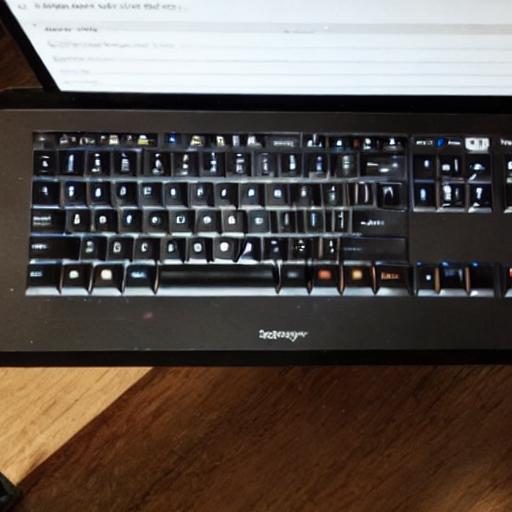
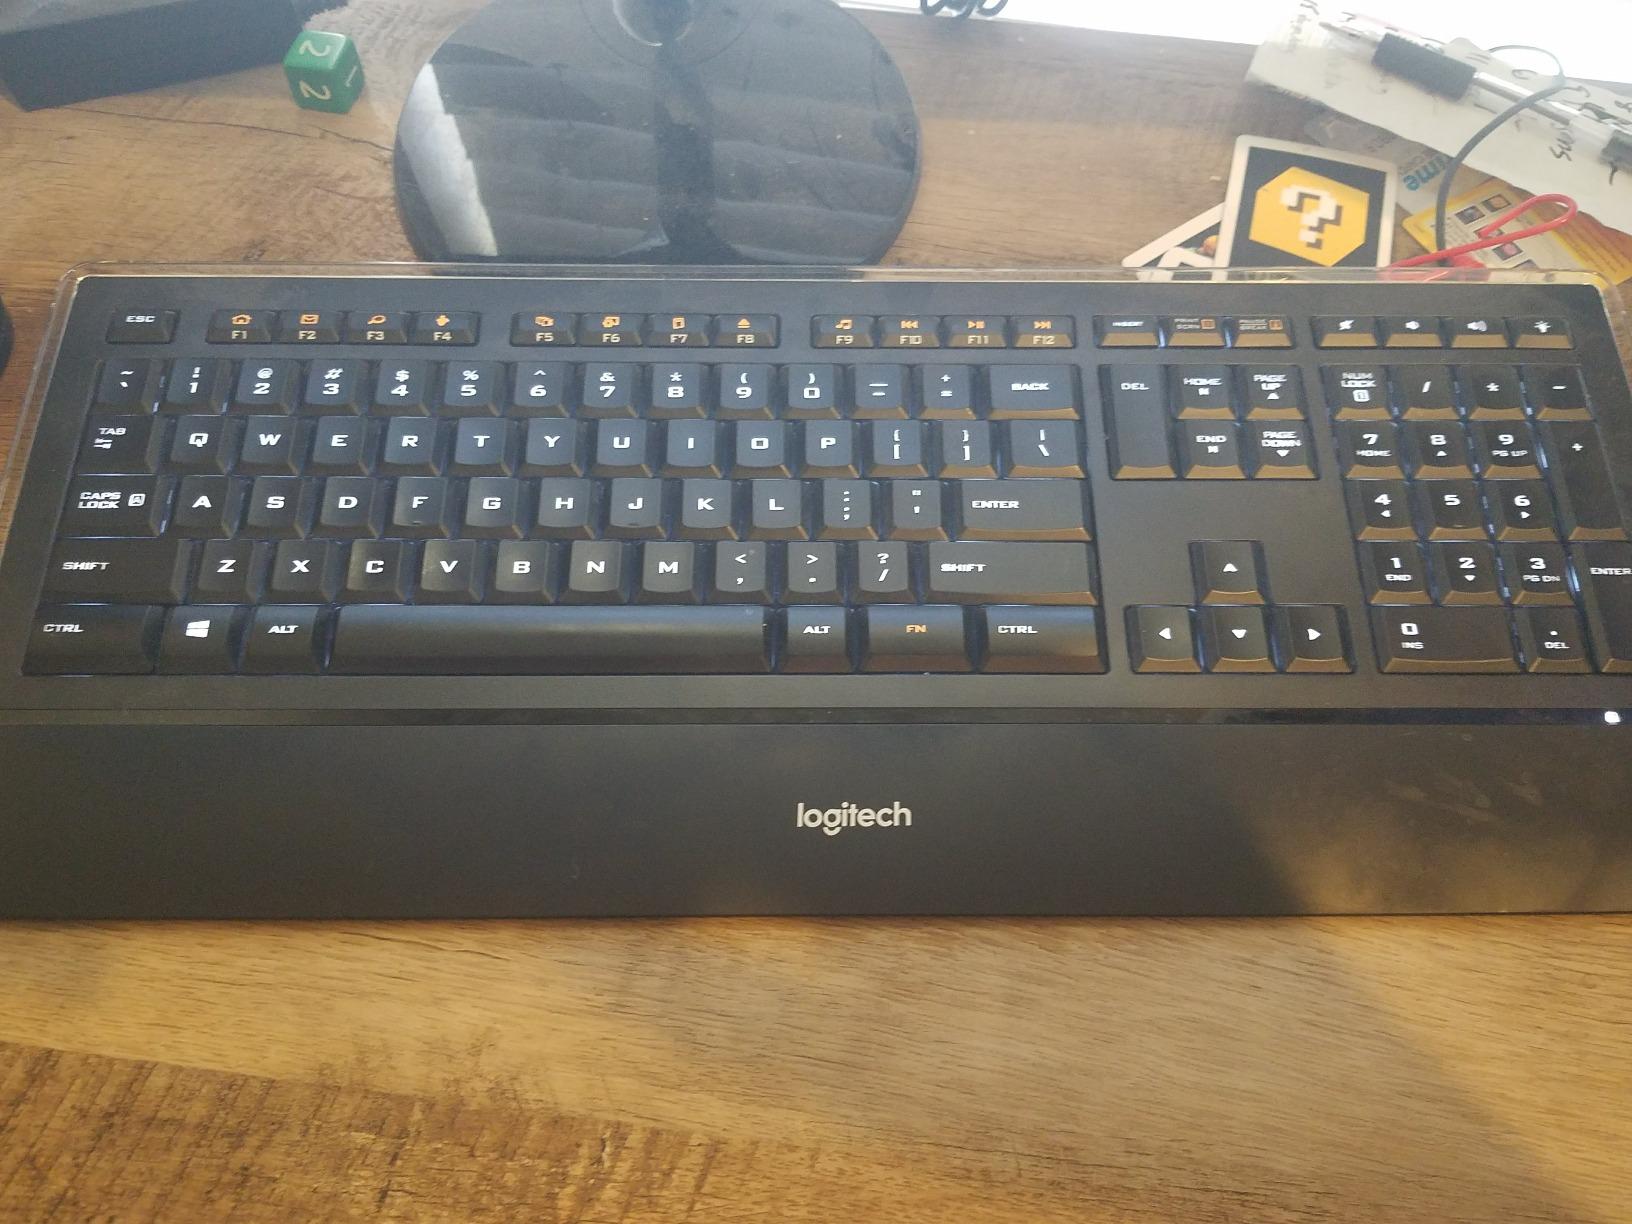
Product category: keyboard
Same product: no